Pisco sour

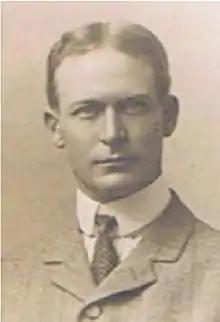
Victor Morris, inventor of the pisco sour

The pisco sour originated in Lima, Peru. It was created by bartender Victor Vaughen Morris, an American from a respected Mormon family of Welsh ancestry, who moved to Peru in 1904 to work in a railway company in Cerro de Pasco. Americans emigrated to the bustling Andean mining hub of Cerro de Pasco, then the second-largest city in Peru, for work in the business ventures established by the tycoon Alfred W. McCune. Morris, who worked as a floral shop manager in Salt Lake City, joined McCune's project to construct what was then the highest-altitude railway in the world and ease the city's export of its precious metals. During celebrations for the railway's completion in July 1904, Morris, tasked with overseeing the festivities, recalled first mixing pisco in a cocktail beverage after the nearly 5,000 American and Peruvian attendees (including local celebrities and dignitaries) consumed all of the available whiskey.